Jean-Paul Bordeleau

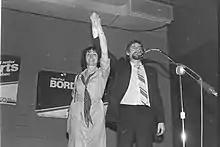
Jean-Paul Bordeleau with his spouse Suzanne after winning the 1981 election

Jean-Paul Bordeleau (31 January 1943 – 29 January 2022) was a Canadian politician. He represented the constituency of Abitibi-Est in the National Assembly of Quebec from 1976 to 1985 under the banner of the Parti Québécois.